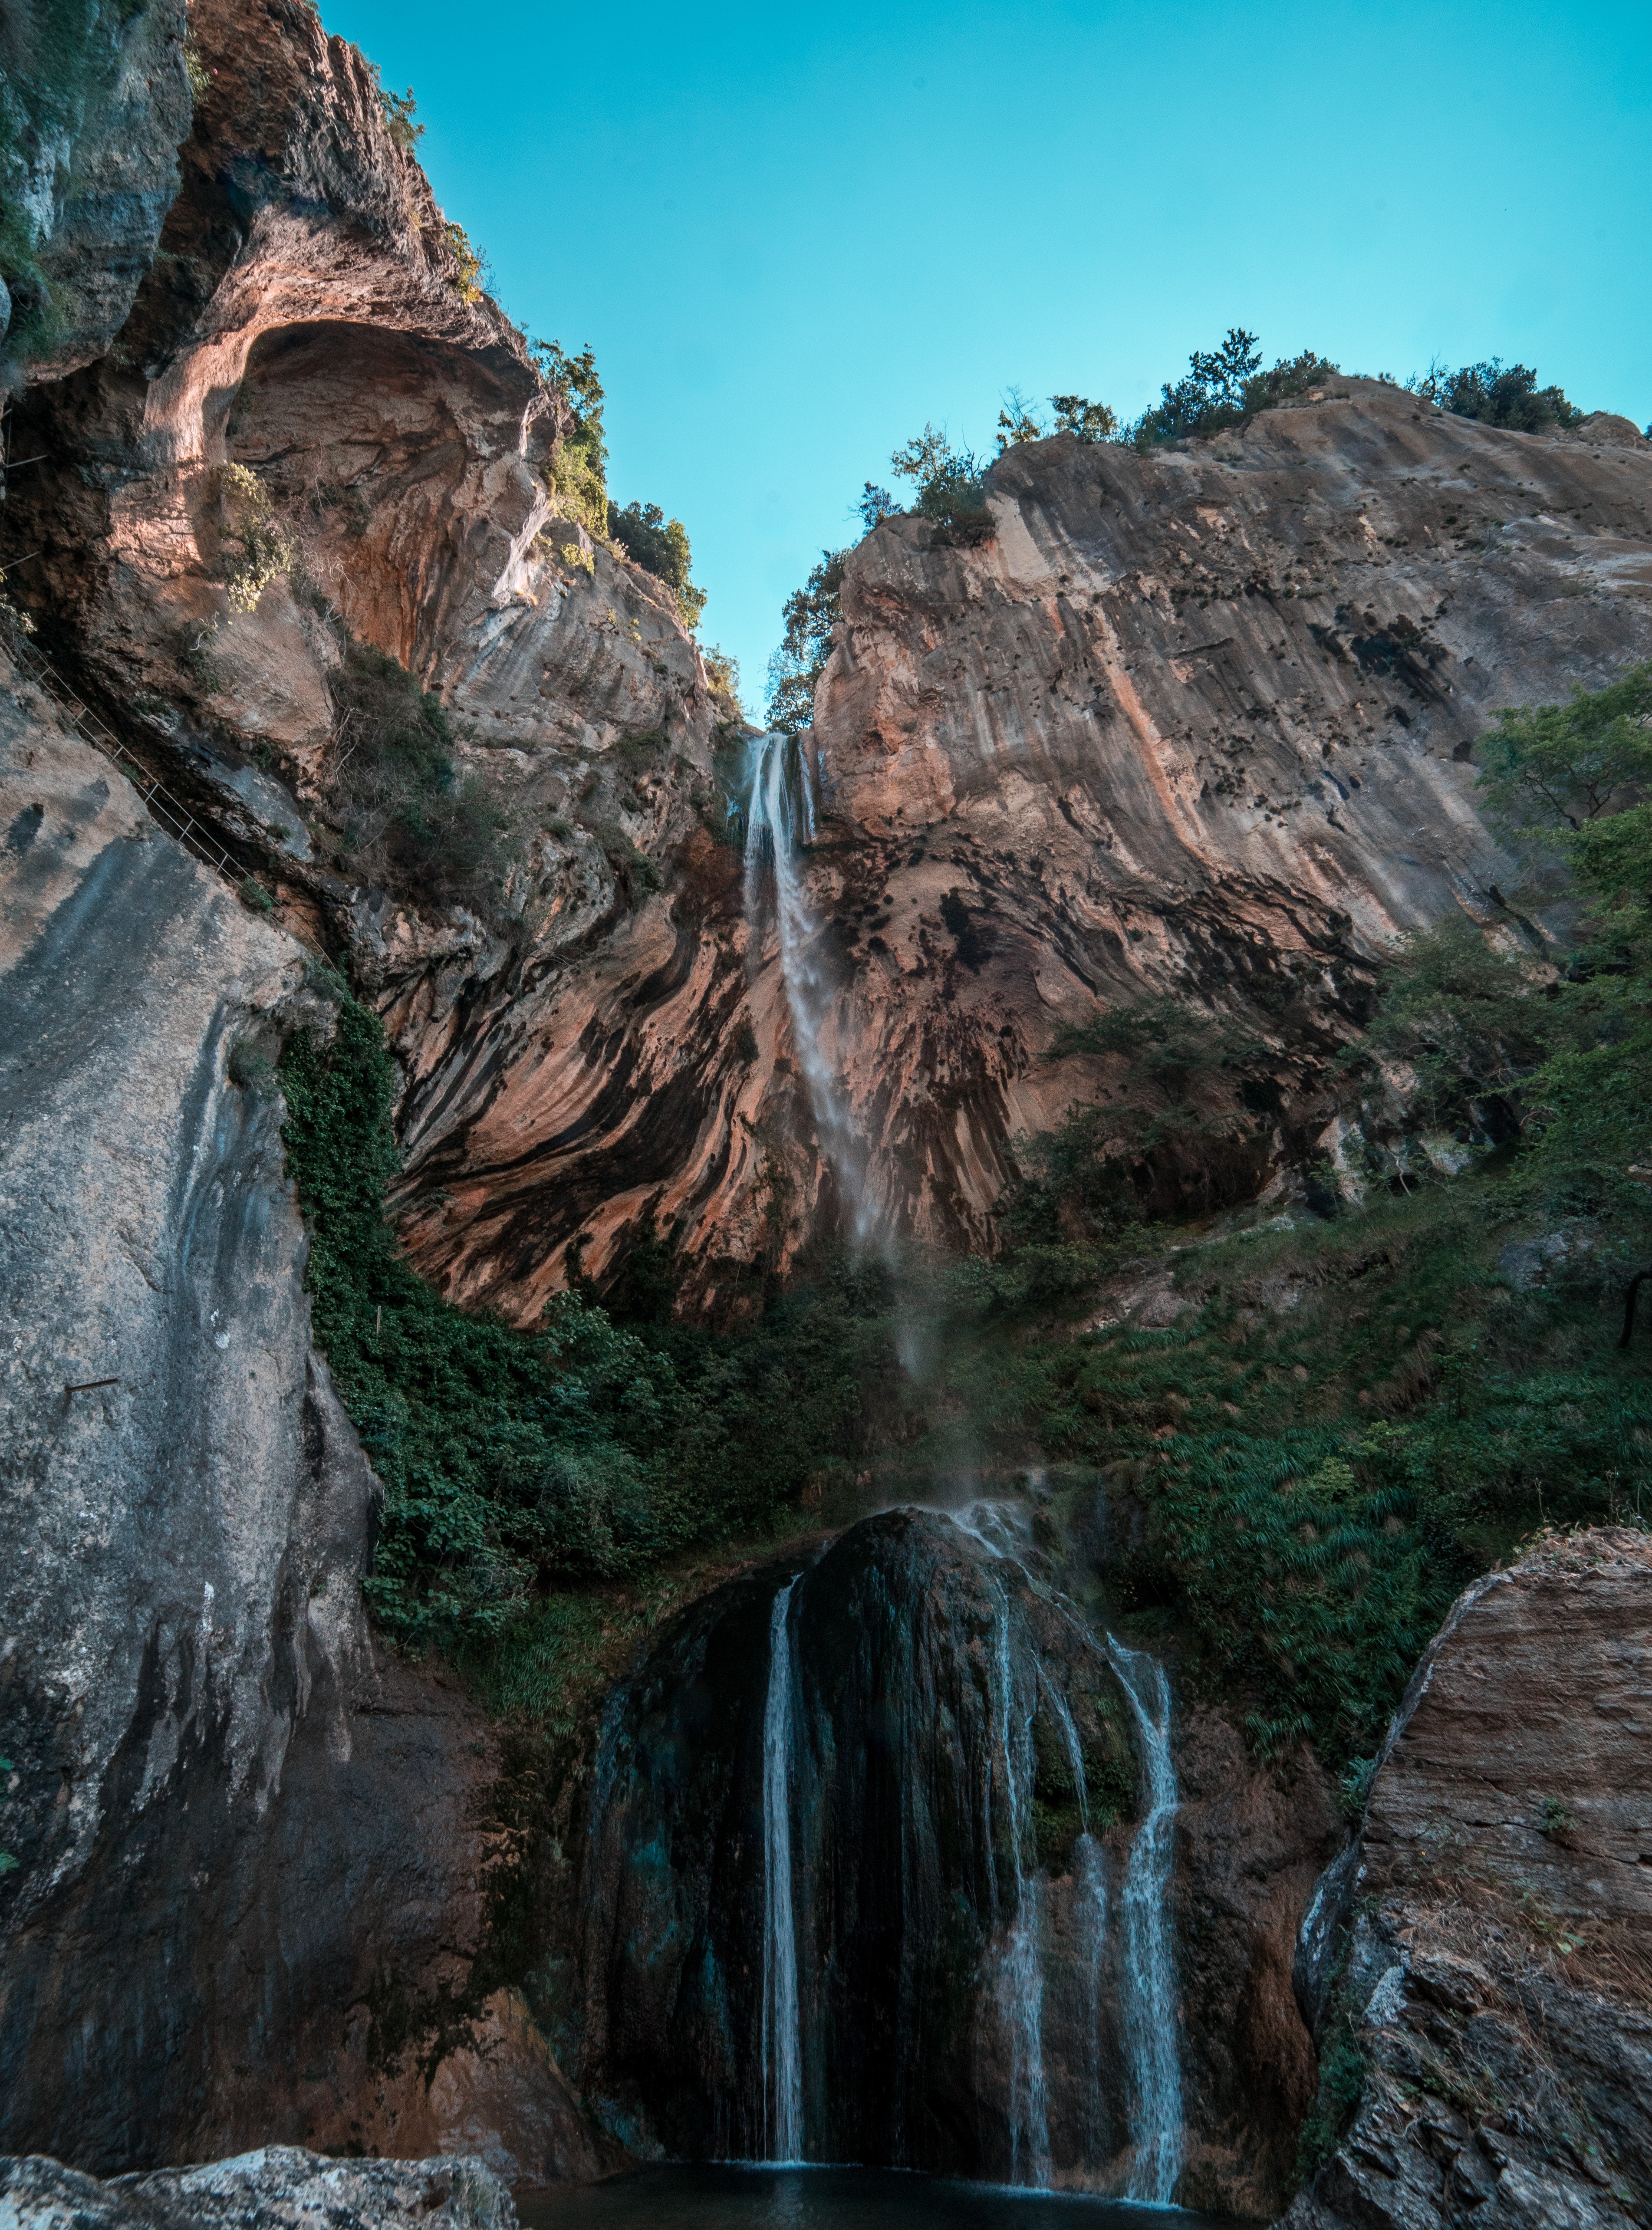
waterfall, body of water, nature, natural landscape, water, water resources, watercourse, formation, nature reserve, rock, water feature, wilderness, national park, sky, narrows, geology, ravine, landscape, tree, state park, outcrop, river, stream, wadi, canyon, mountain, escarpment, terrain, rapid, cliff, chute